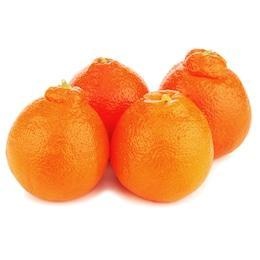
Label: mandarine